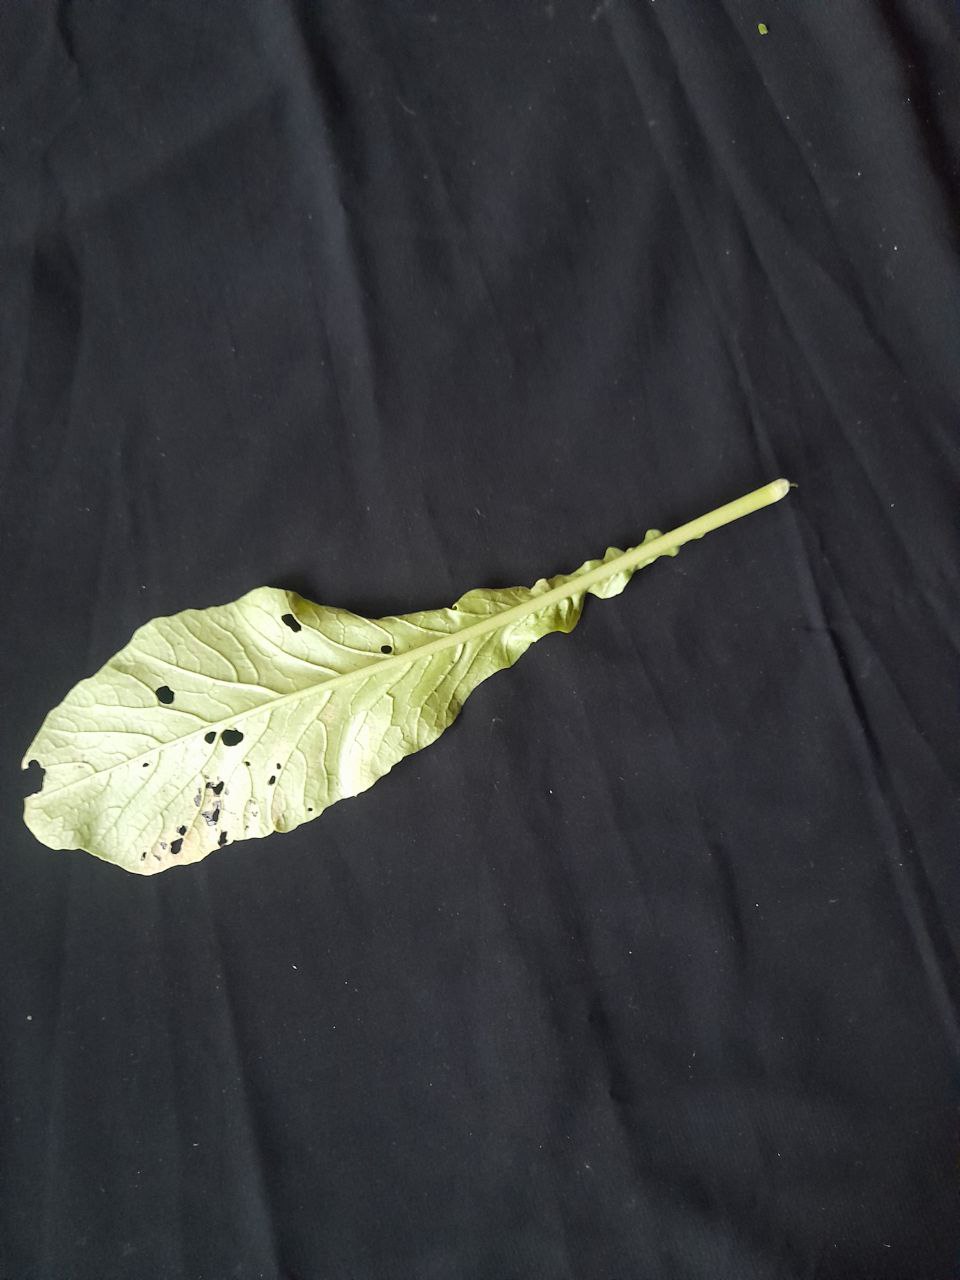
Label: flea beetle